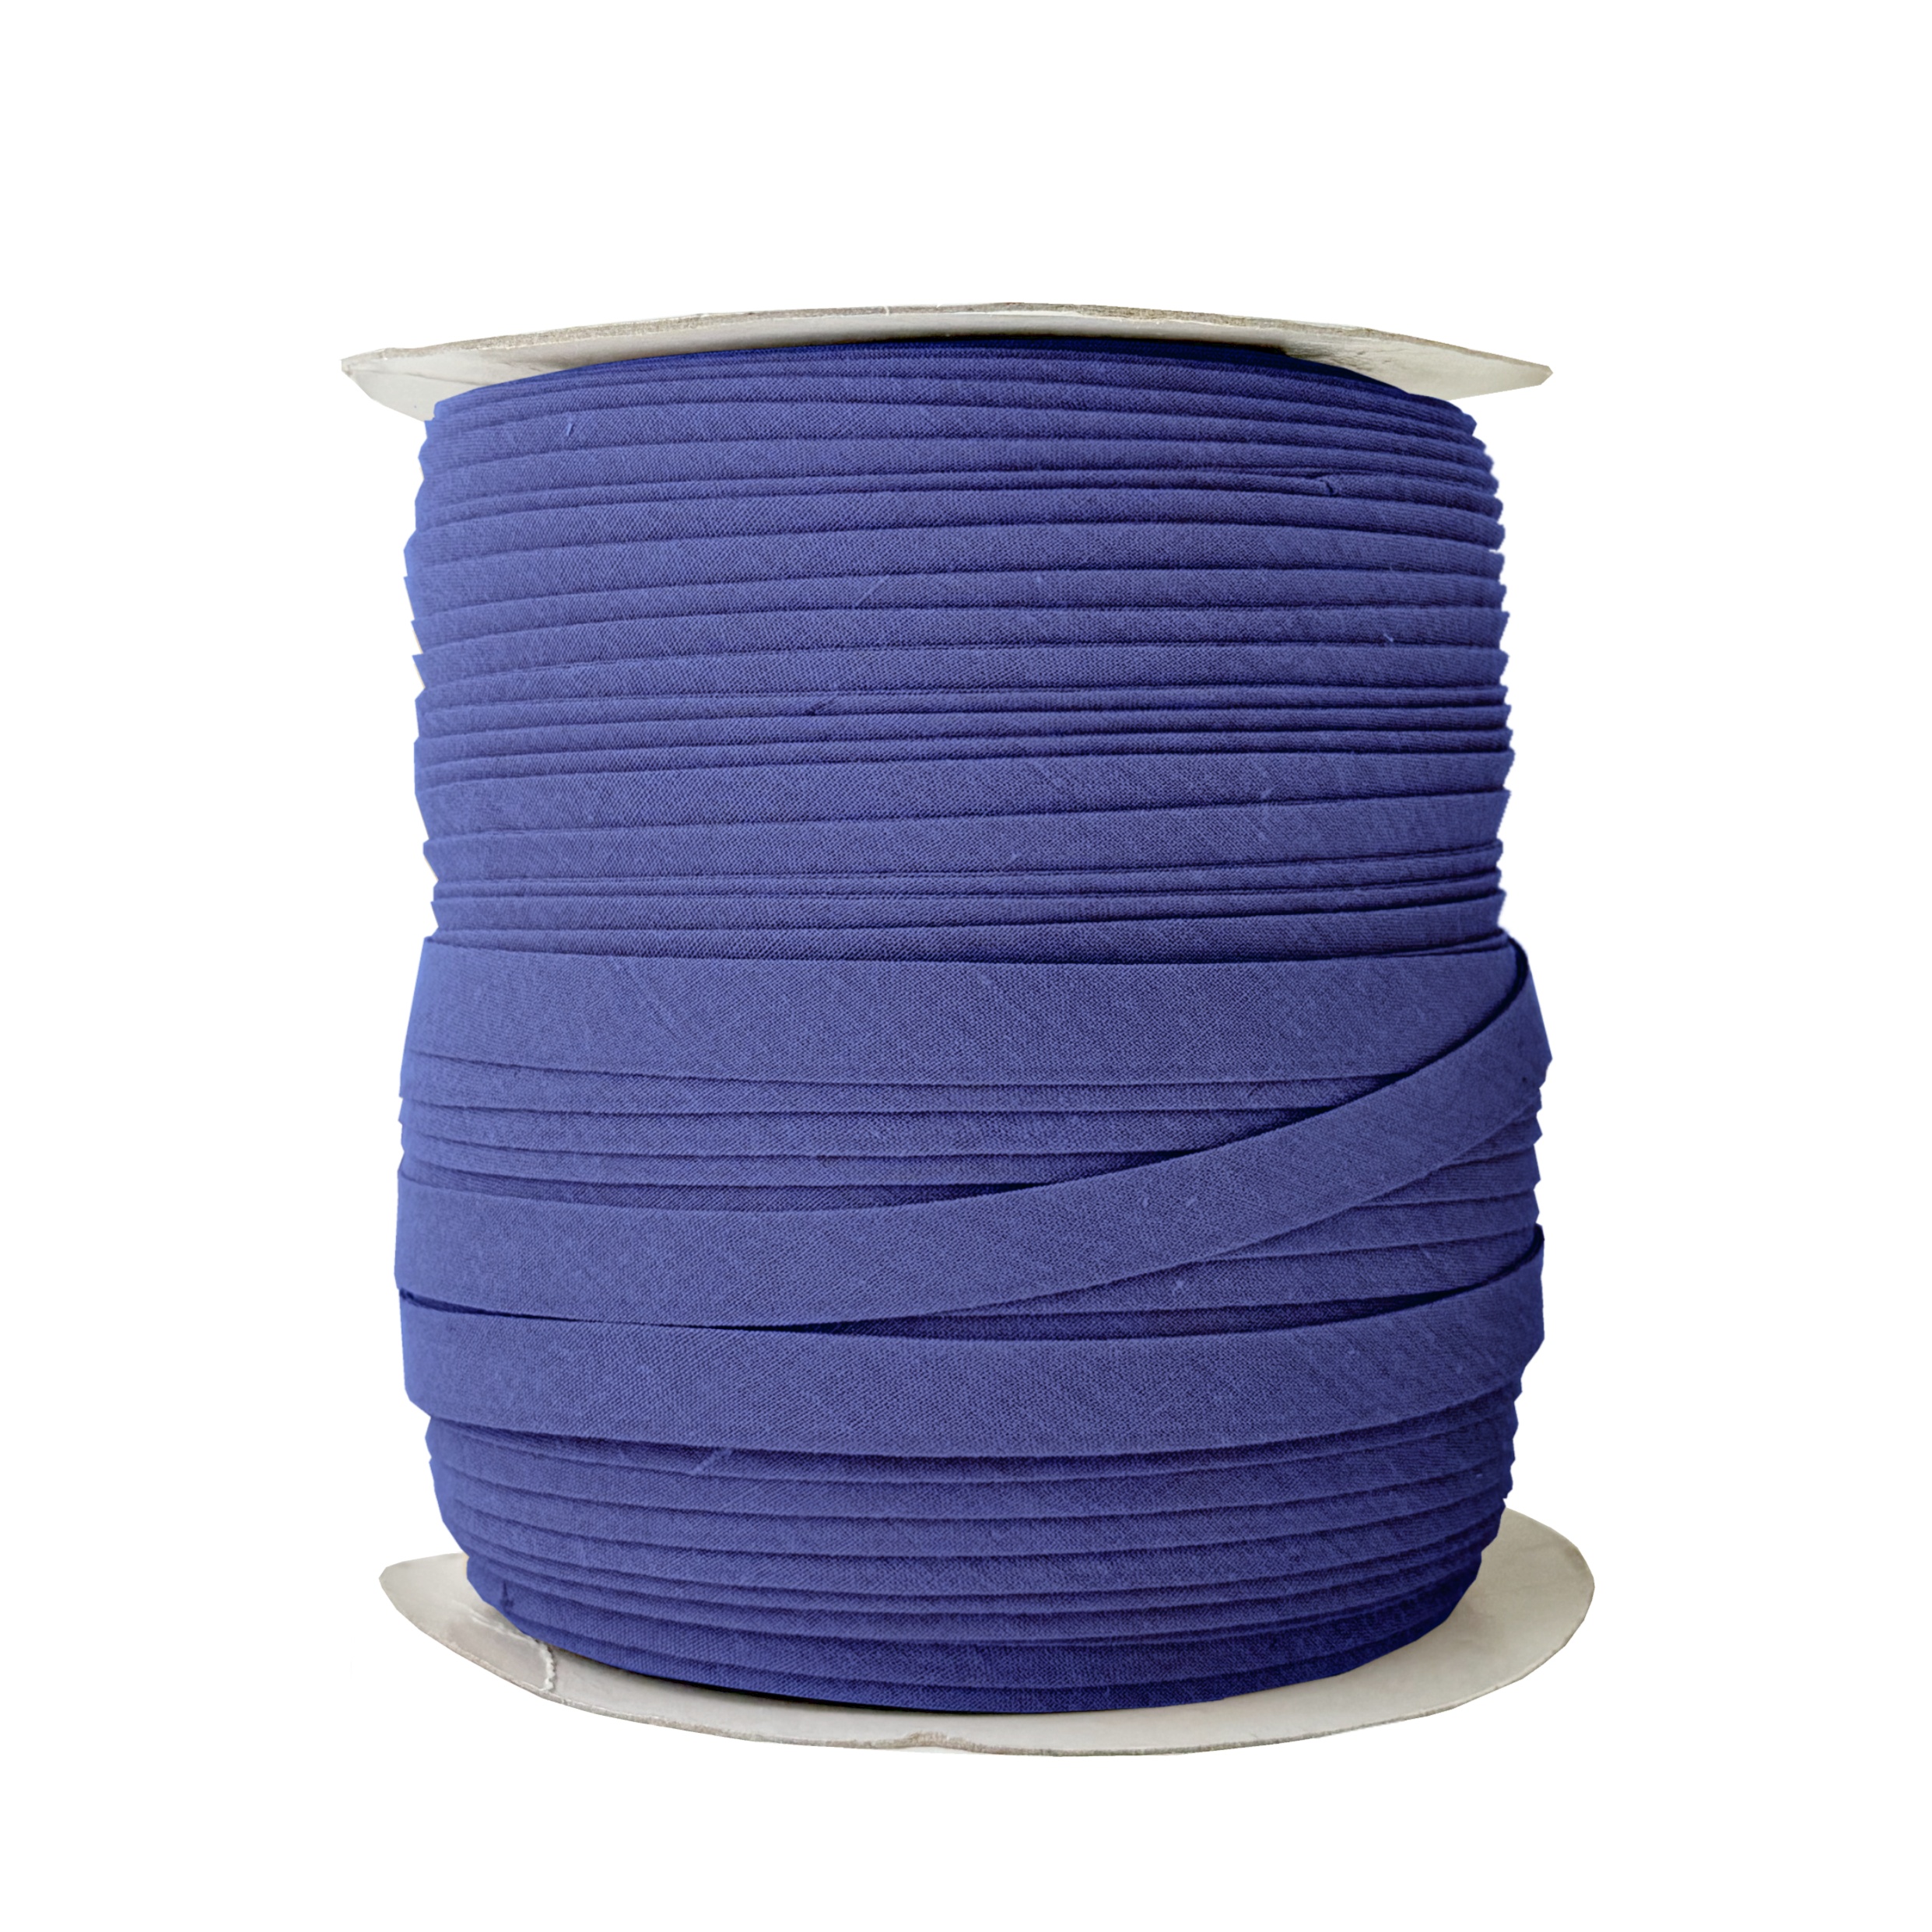
Classic Blue 1/2" Double Fold Bias Tape
This Classic Blue 1/2" double fold bias tape trim is perfect for all your sewing needs. With its versatile color and convenient size, it adds a professional touch to any project. Say goodbye to messy edges and hello to clean, precise lines. Listed price indicates the starting rate for one spool. View our quantity discounts below: Mix and match pricing for this product is compatible with the following colors in the same size and style: Sold by the spool Yards per spool: 100 yards Width: 1/2" Fold: Double fold Content: 50% cotton, 50% polyester Color: Classic Blue Color Family: Blue Reorderable: Yes Returnable: Uncut and unopened spools only
Brand: HEIT'S WHOLESALE
Category: Arts & Entertainment > Hobbies & Creative Arts > Arts & Crafts > Art & Crafting Materials > Crafting Adhesives & Magnets > Fusible Tape > Fusible Bonding Tape